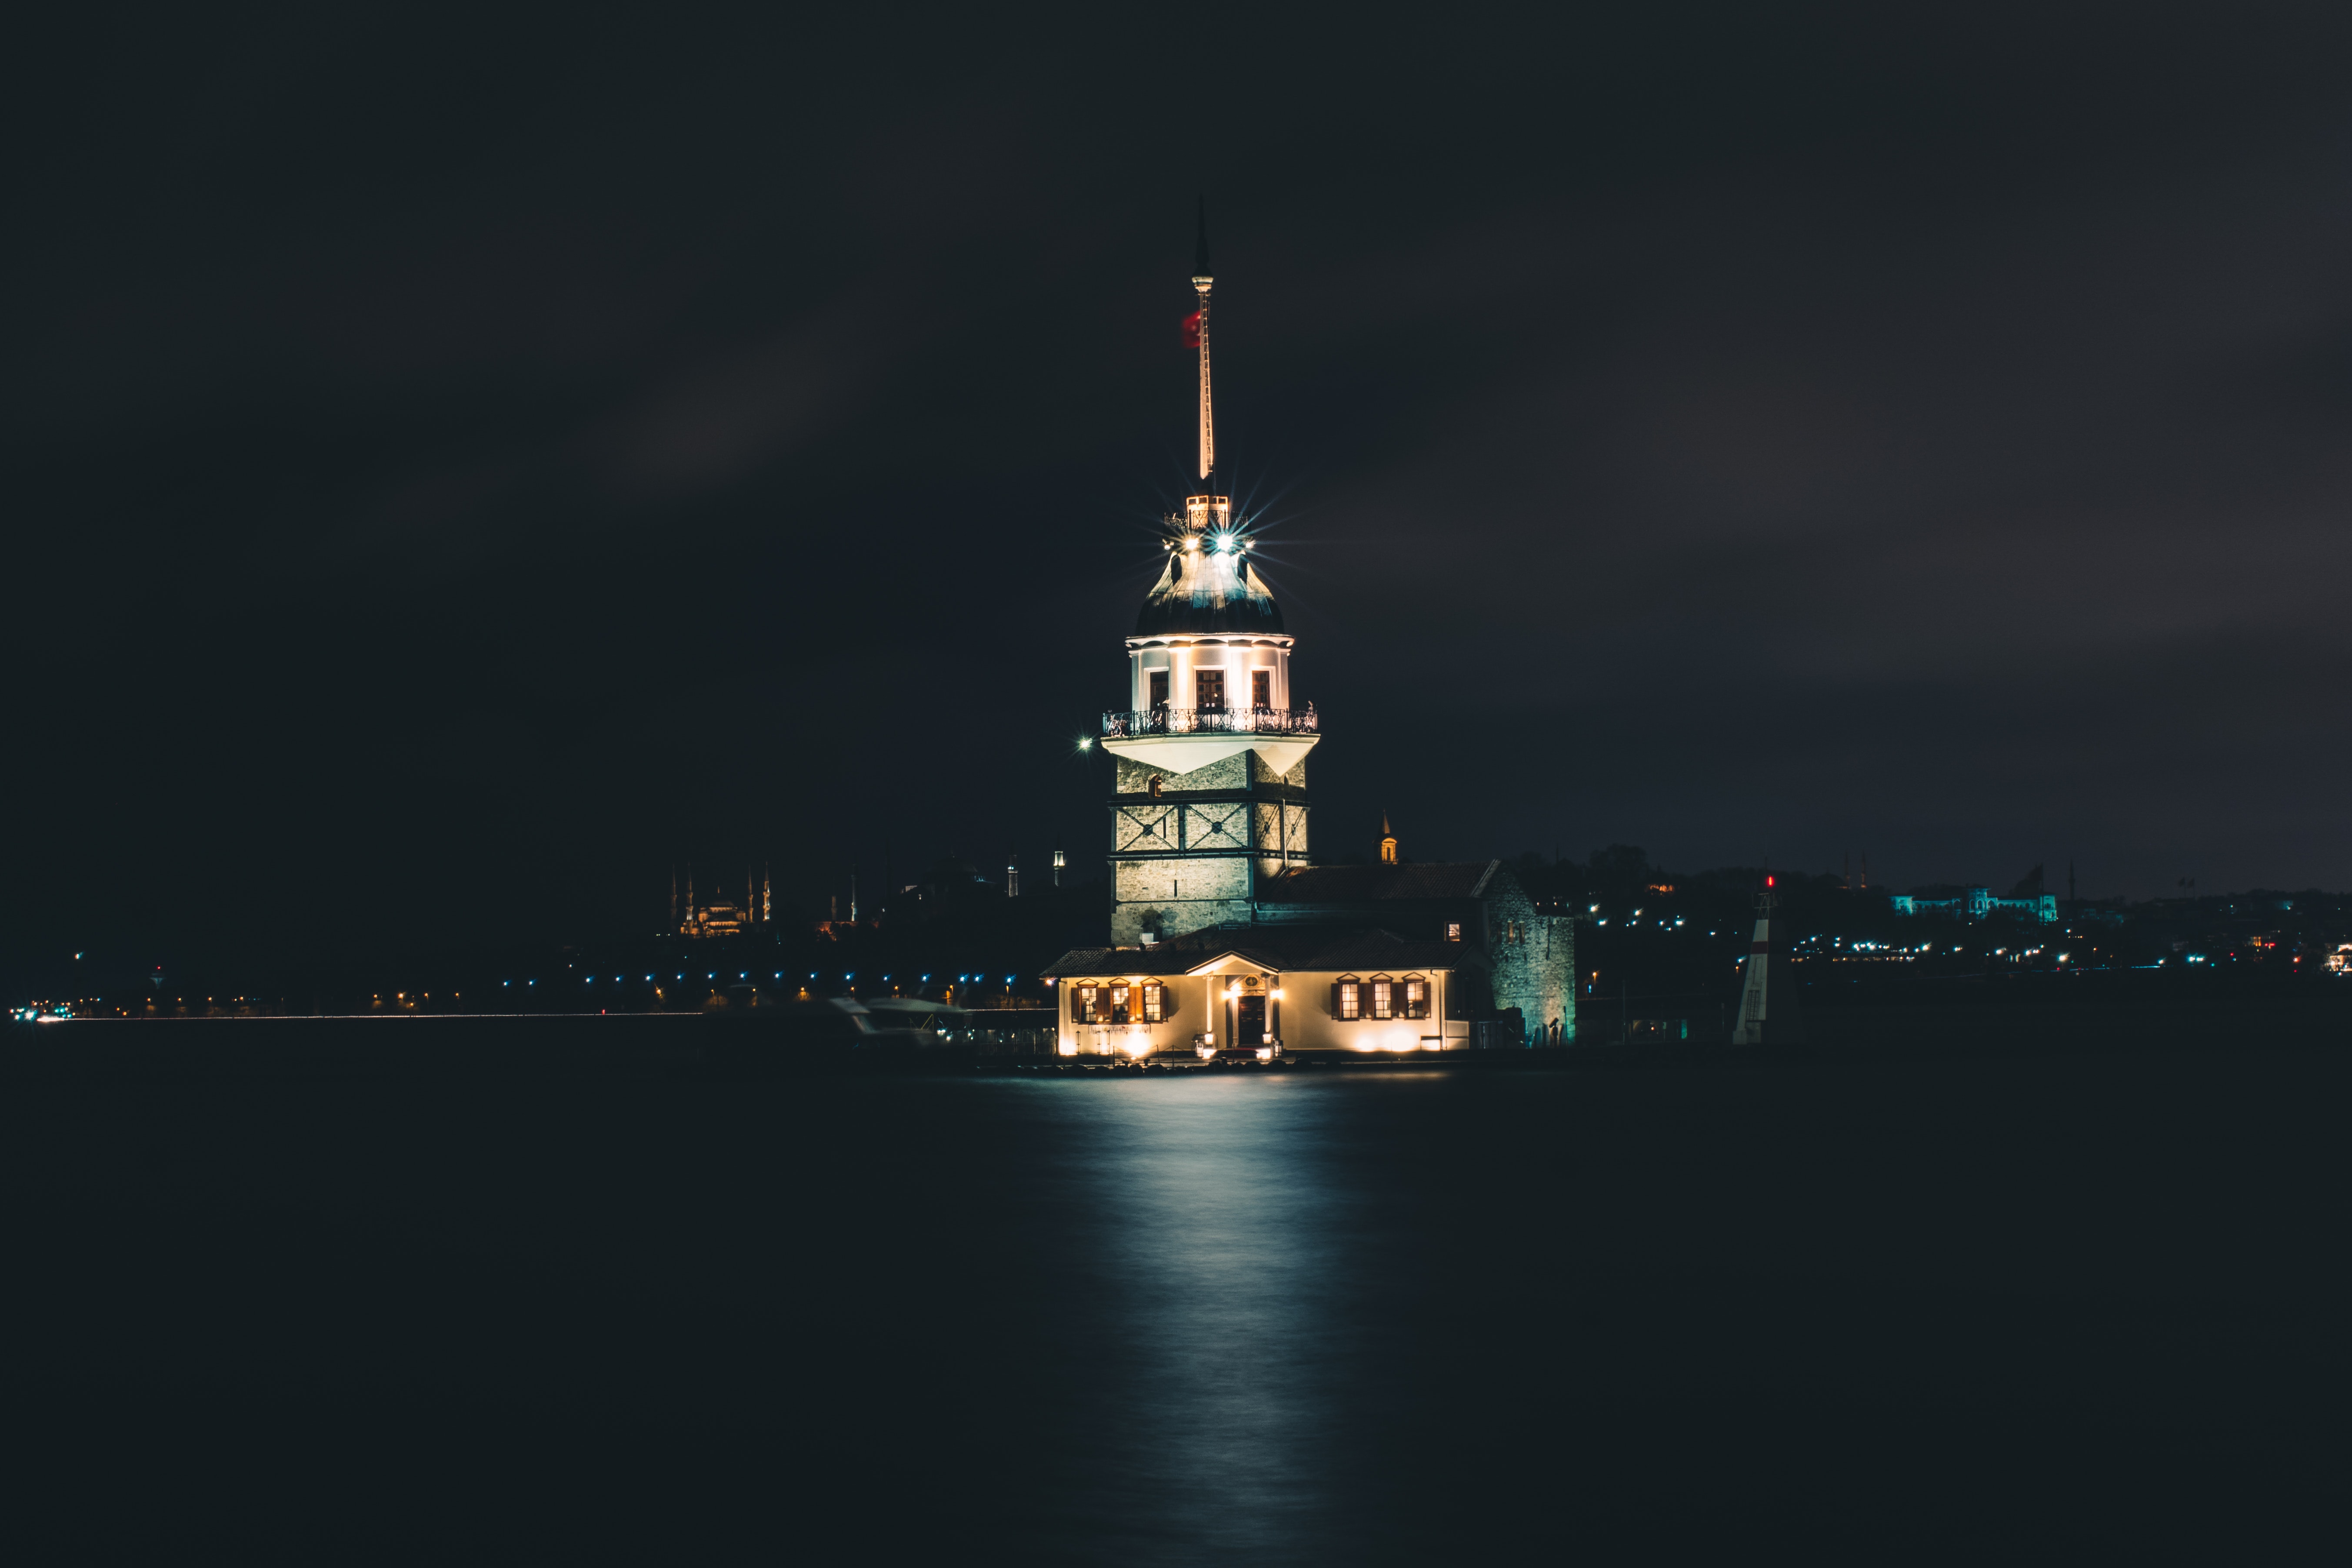
landmark, night, sky, tower, city, architecture, water, darkness, building, midnight, spire, metropolis, sea, reflection, steeple, tourist attraction, evening, tourism